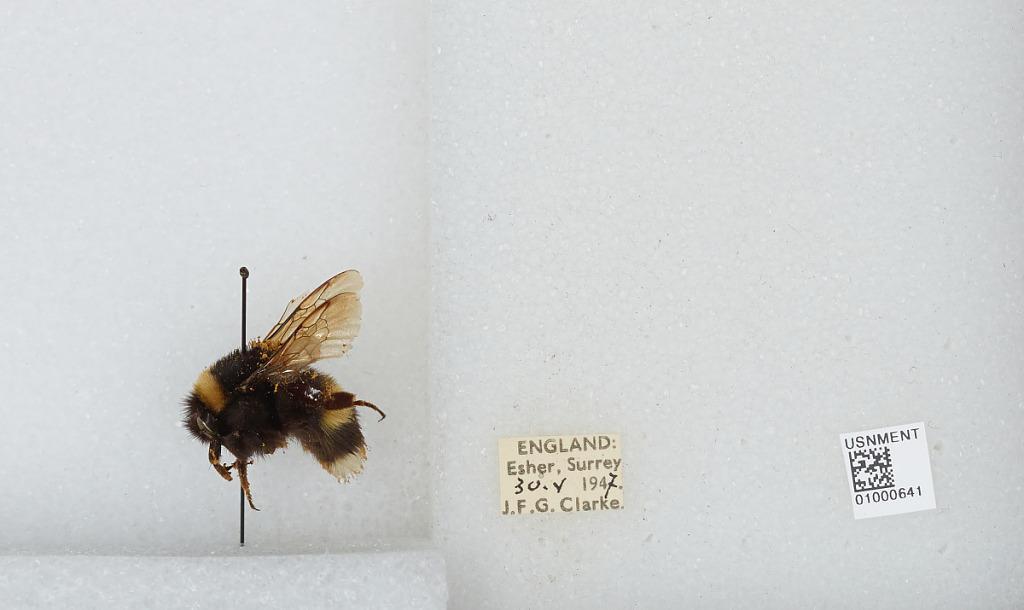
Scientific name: Bombus (Bombus) lucorum (Linnaeus)
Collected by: J. Clarke
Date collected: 1947-5-30
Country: United Kingdom
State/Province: England
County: Surrey
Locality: Esher
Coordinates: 51.3691, -0.365